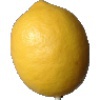
Label: lemon